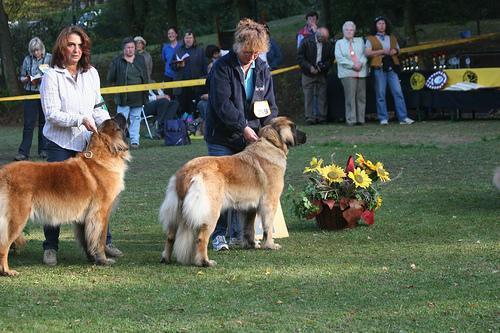
Leonberg